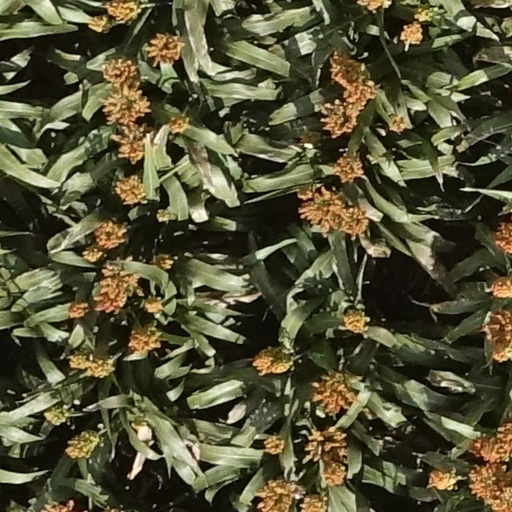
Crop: sorghum